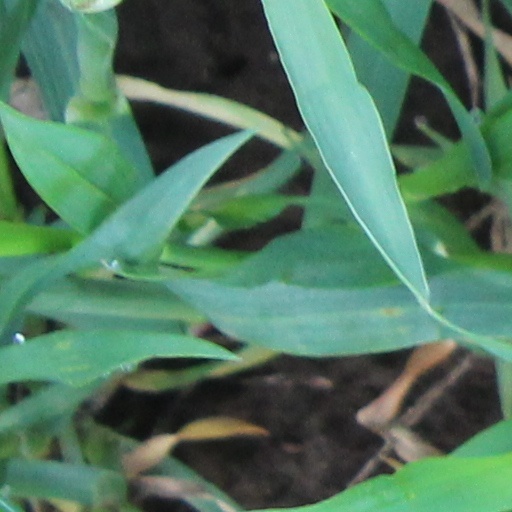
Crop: wheat